Castle of Leiria

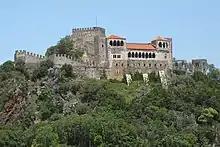
Castle of Leiria

The Castle of Leiria is a medieval castle in the civil parish of Leiria, Pousos, Barreira e Cortes, municipality of Leiria, district of Leiria.